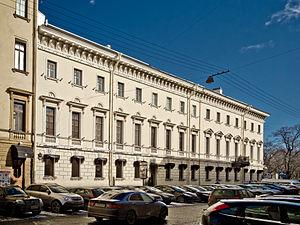
Au chien errant est un ancien cabaret artistique de Saint-Pétersbourg fréquenté par des peintres, des écrivains, des musiciens. C'est un haut lieu de la vie culturelle de l'Âge d'argent. Il existe du 31 décembre 1911 au 3 mars 1915, au numéro 5 de la Place des Arts à Saint-Pétersbourg. Le nom reprend l'image de l'artiste sans-abri tel un chien errant.